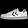
Label: Sneaker